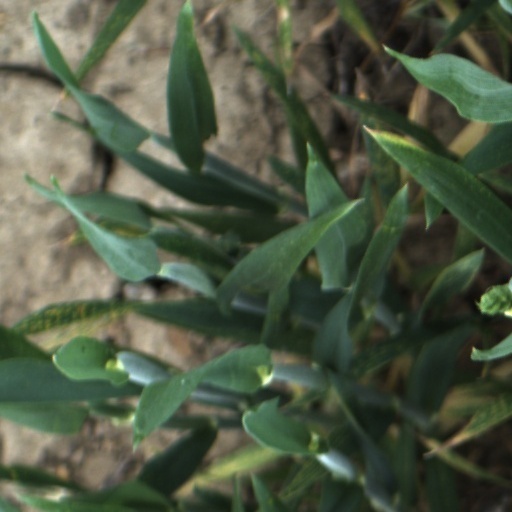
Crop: wheat